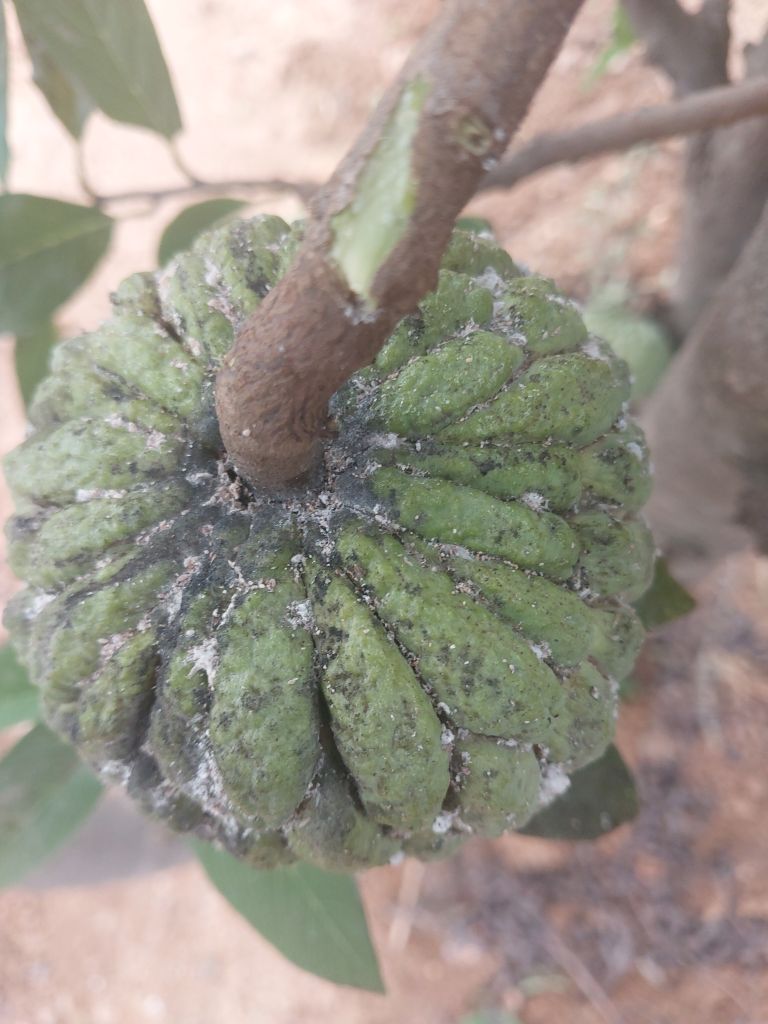
Disease label: Blank Canker